History of the Jews in Europe

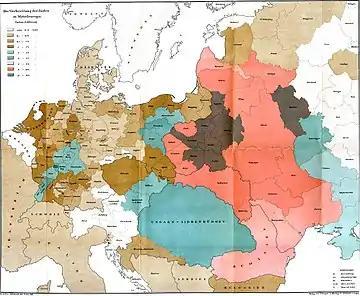
The Jews in Central Europe (1881)

The decade from the Cossacks' uprising until after the Deluge period (1648–1658) left a deep and lasting impression not only on the social life of the Polish-Lithuanian Jews, but on their spiritual life as well. The intellectual output of the Jews of Poland was reduced. The Talmudic learning which up to that period had been the common possession of the majority of the people became accessible to a limited number of students only. What religious study there was became overly formalized, some rabbis busied themselves with quibbles concerning religious laws; others wrote commentaries on different parts of the Talmud in which hair-splitting arguments were raised and discussed; and at times these arguments dealt with matters which were of no practical importance. At the same time, many miracle workers made their appearance among the Jews of Poland, culminating in a series of false "Messianic" movements, most famously Sabbateanism and Frankism.